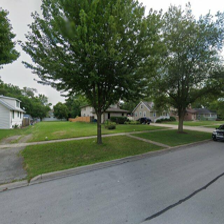
Label: streetView